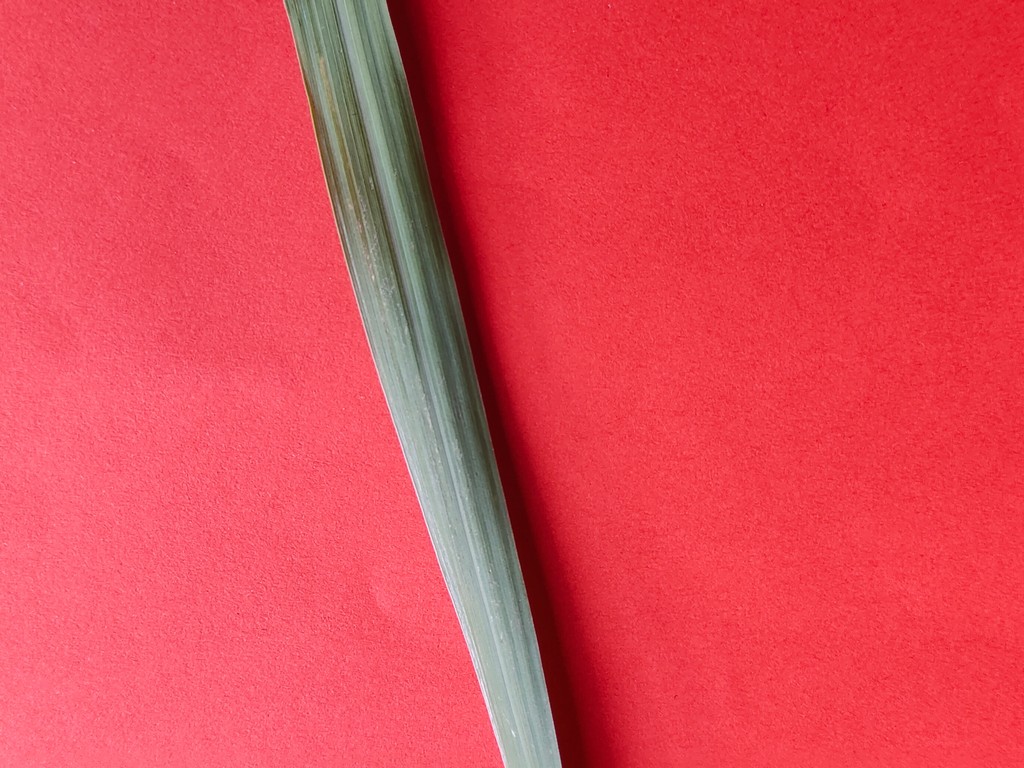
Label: Healthy